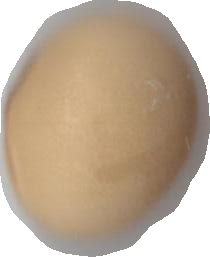
Variety: Anjasmoro